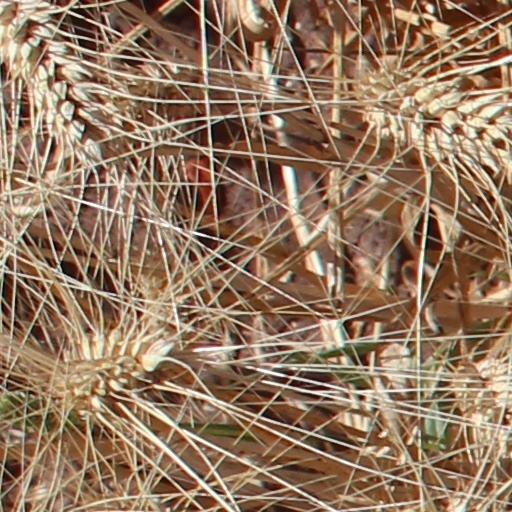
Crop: wheat